Clapper loader

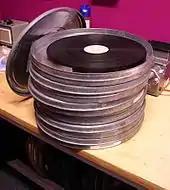
Each 35 mm roll contains a maximum of 2,000 feet, or 22.22 minutes of running time at 24 fps, with a customary maximum of 18–19 minutes.

A full description of the job duties includes the following (although different shoots may often not always require all of these):